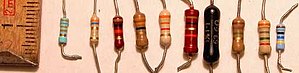
Farvekodning af elektroniske komponenter / Farvekodning af resistorer / For 3 eller 4 båndede resistorer, E6, E12, E24
Billede af almindelige kulfilmresistorer med 4 bånd/ringe.
"Farvekodning af elektroniske komponenter med tilledninger af metaltråd er standardiseret for resistorer og kondensatorer og formidler værdi eller mulig belastning. Farvekodning af små spoler anvendes også, men er ikke standardiseret. Små dioder kan anvende farvekodningen til at formidle løbenummeret - fx 1N4148 bliver til farverne for ""4148"". Farvekodningen anvendes også til at mærke en del signalledninger og kabler, specielt til telefoni og digitale bus-kabler for lettere at kunne finde samme leder i den anden ende.